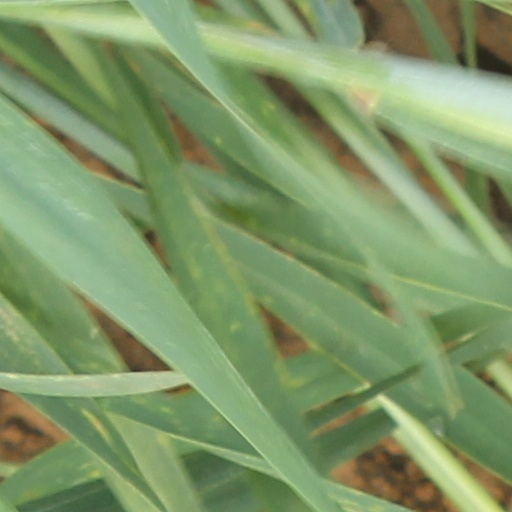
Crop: wheat